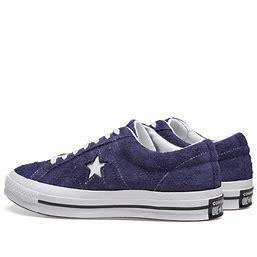
Brand: Converse
Model: One Star Ox